Karol Hanusz

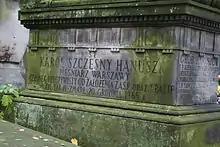
Grave in Powązki Cemetery

Karol Szczęsny Hanusz (30 May 1894 – 20 December 1965) was a Polish theatrical, cabaret and silent film actor and singer (baritone). He was one of the first Polish cabaret stars.